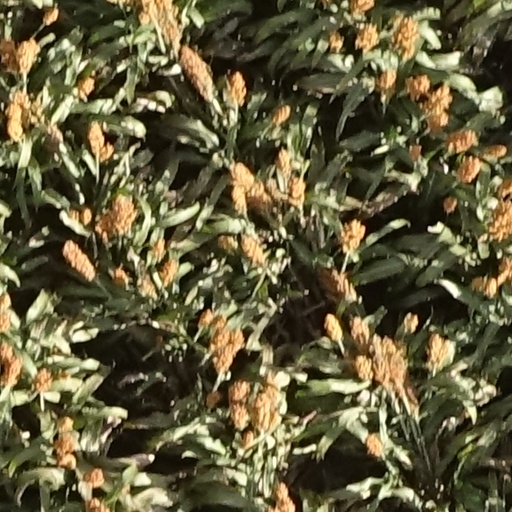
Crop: sorghum